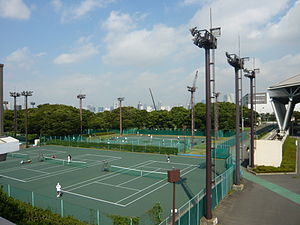
Federation Cup 1989
Ariake Tennis Park
Federation Cup 1989 var den 27. udgave af Fed Cup, den kvindelige pendant til mændenes Davis Cup, arrangeret af International Tennis Federation. Turneringen blev spillet udendørs på hardcourt i Ariake Tennis Park i Tokyo, Japan i perioden 1. - 9. oktober 1989. Japan var Fed Cup-værtsland for tredje gang, og det var anden gang, at kampene blev spillet i Tokyo. Ariake Tennis Park var til gengæld vært for turneringen for første gang.